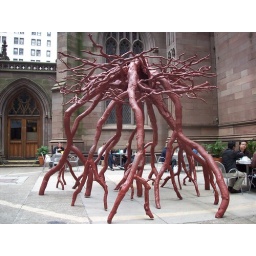
&amp;quot;Trinity root&amp;quot; made with debris from the collapsing WTC towers knocked over a giant sycamore tree